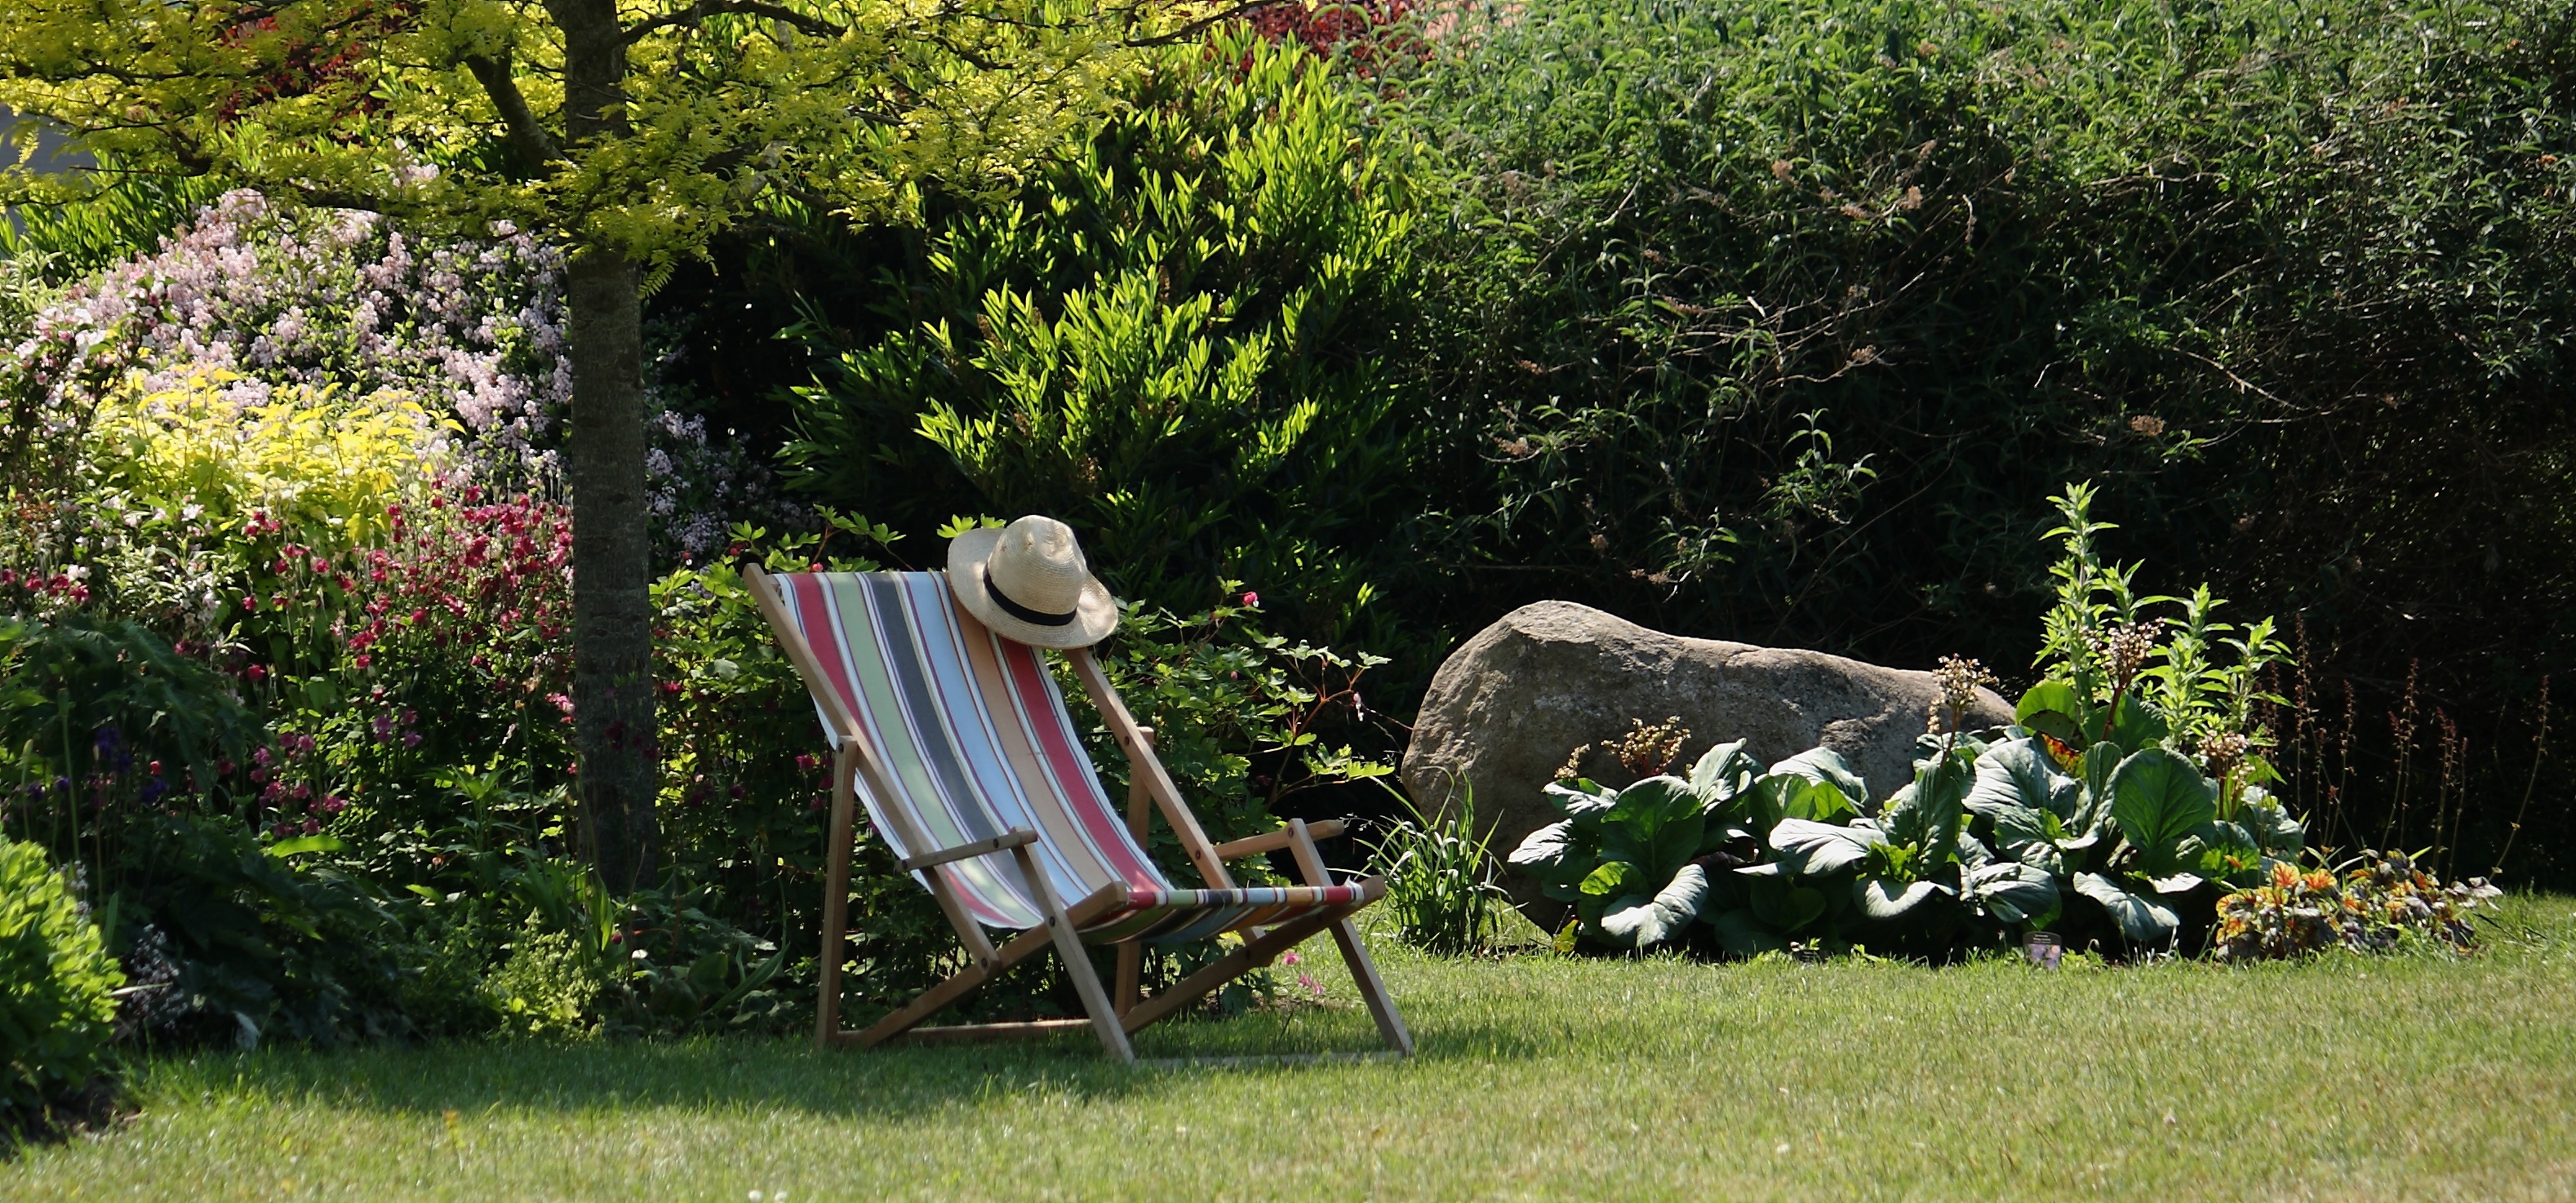
grass, wood, lawn, meadow, flower, summer, holiday, backyard, garden, flowers, denmark, woodland, yard, have, rural area